Poole Basin

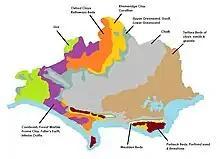
The Poole Basin coincides with the area of the "Tertiary Beds" (beige) in this geological map of Dorset

Poole Basin is a geological formation that forms the western part of the much larger Hampshire Basin from which it is separated by the River Avon.